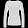
Label: Pullover